Third Battle of Komárom (1849)

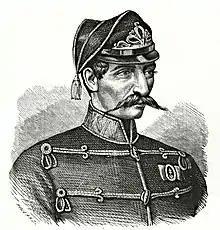
Poeltenberg Ernő

When the I. and III. corps, together with the Pikéthy division attacked the Austrians at Ószőny, Mocsa, Csém, and Herkály, the Ács forest was attacked by the VIII. corps's Janik division and the II. corps's Rakovszky (former Kászonyi) division led by Colonel Ferenc Aschermann, as well as units from the VII. corps led by General Ernő Poeltenberg. Two divisions of the Hungarian VIII. corps led by Ferenc Aschermann advanced through the vineyards from Szőny and then to Lovad towards the Meggyfa-erdő (Cherry Forrest), at the same time the VII corps led by General Ernő Poeltenberg entered in the Ács woods. These troops representing the Hungarian right flank, departed with considerable delay, in the same way as the rest of the army. The Janik and Rakovszky (Kászonyi) divisions attacked through the so-called Cherry Forrest (Meggyfaerdő), while Poeltenberg attacked south from them, on the Ács road.